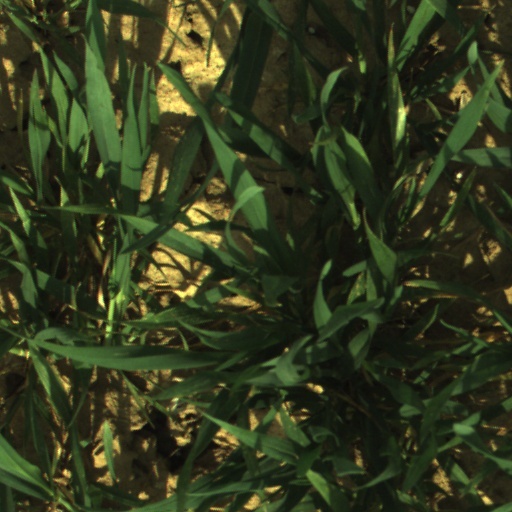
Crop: wheat